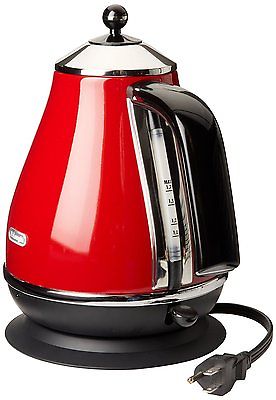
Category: kettle